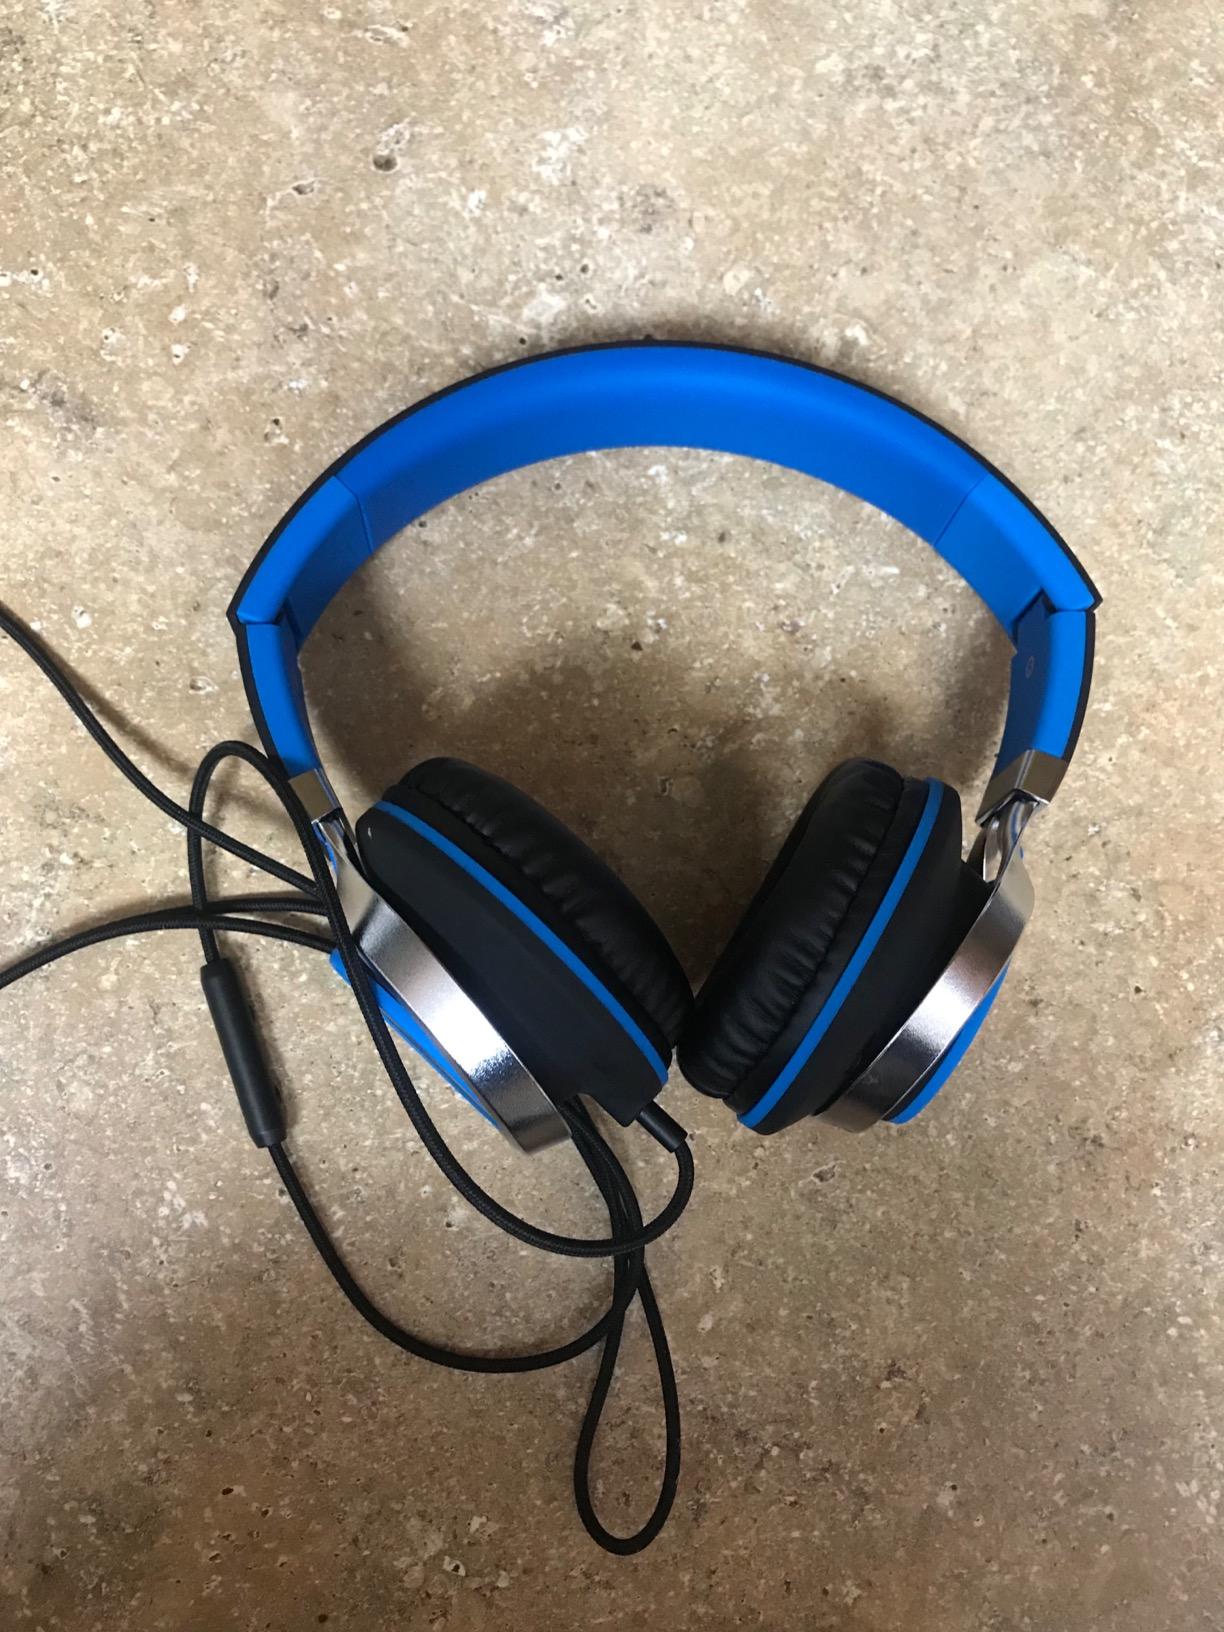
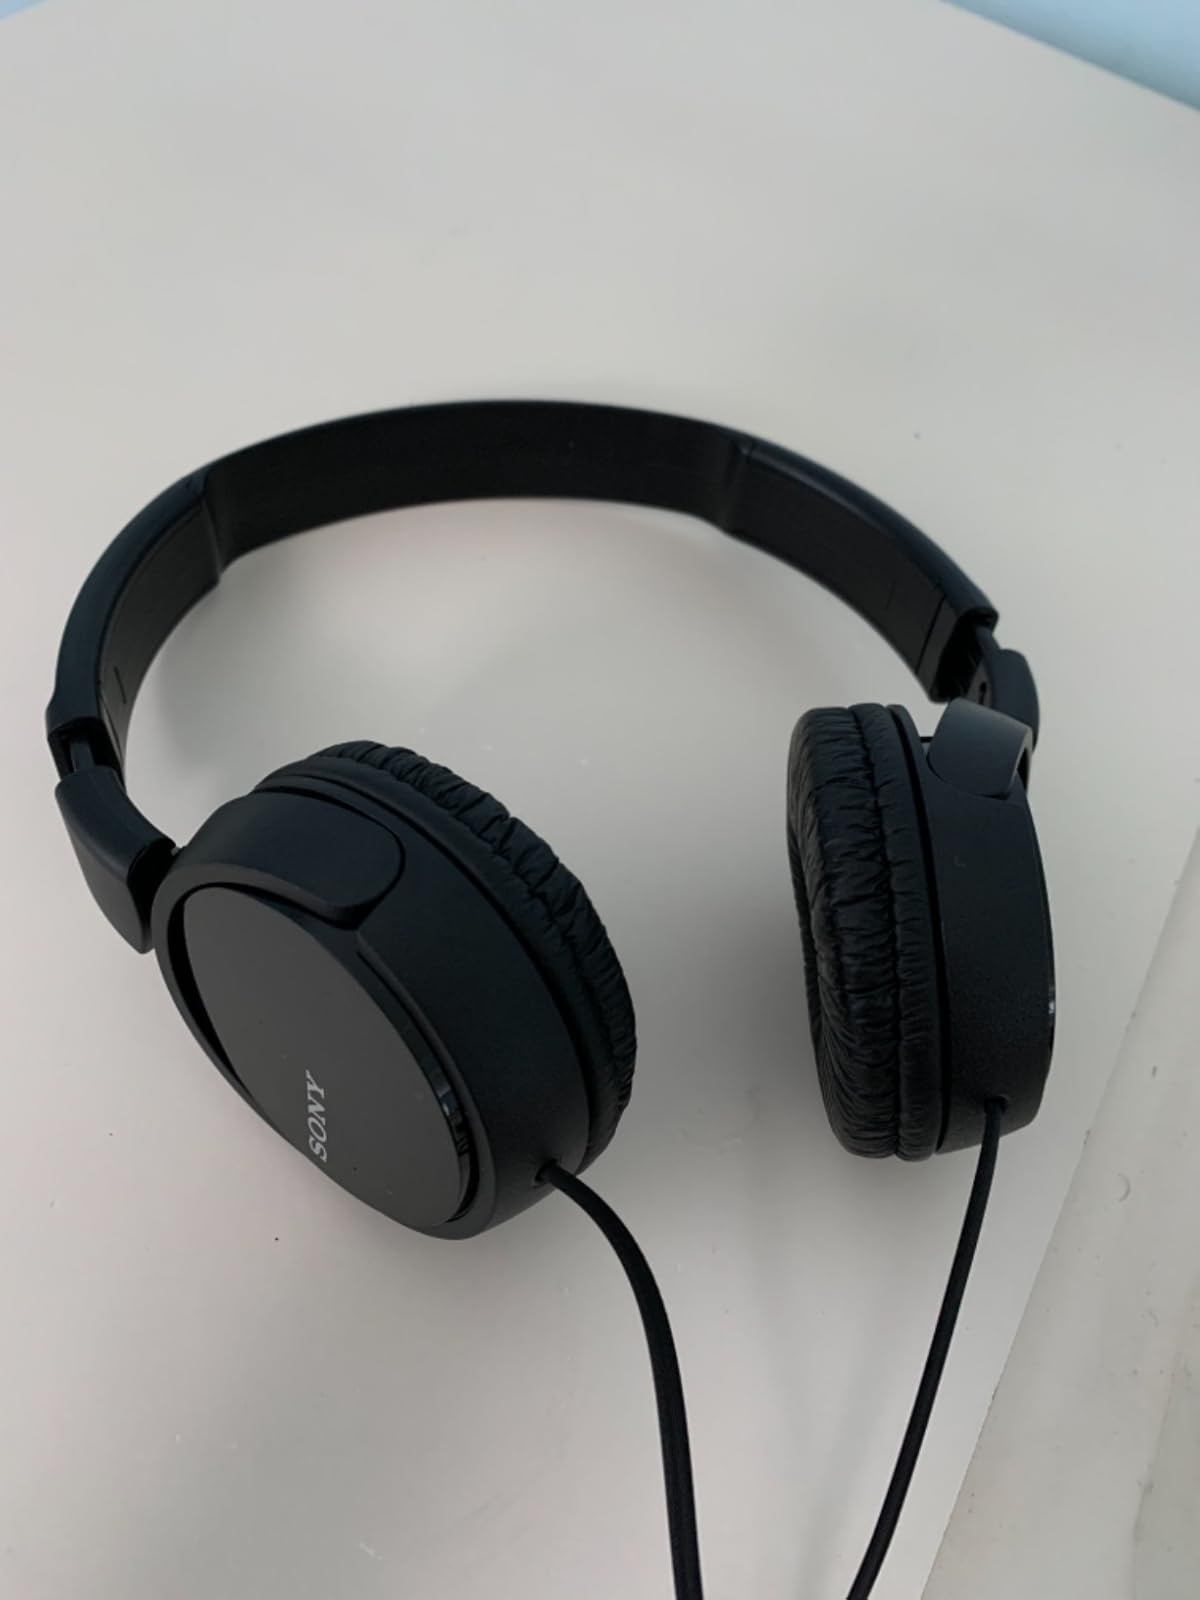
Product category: headphones
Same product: no